Tornquist, Buenos Aires

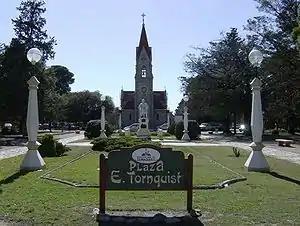
Plaza Ernesto Tornquist with the church at centre.

The city's most important municipal, educational, civic, and commercial activities center around Ernesto Tornquist Plaza. The plaza fully occupies four city blocks and contains a man-made pond on the north end along 9 de Julio Avenue. The Iglesia Santa Rosa de Lima, a neo-Gothic chapel, is situated in the middle of the plaza boasting a singular tower about five storeys tall.